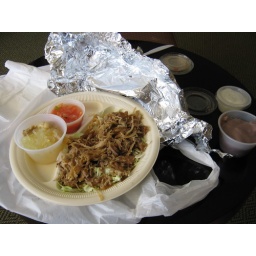
A plate lunch with Chicken Long Rice, Lomi-lomi salmon, Kalua pig over lettuce, Poi, and Haupia for dessert